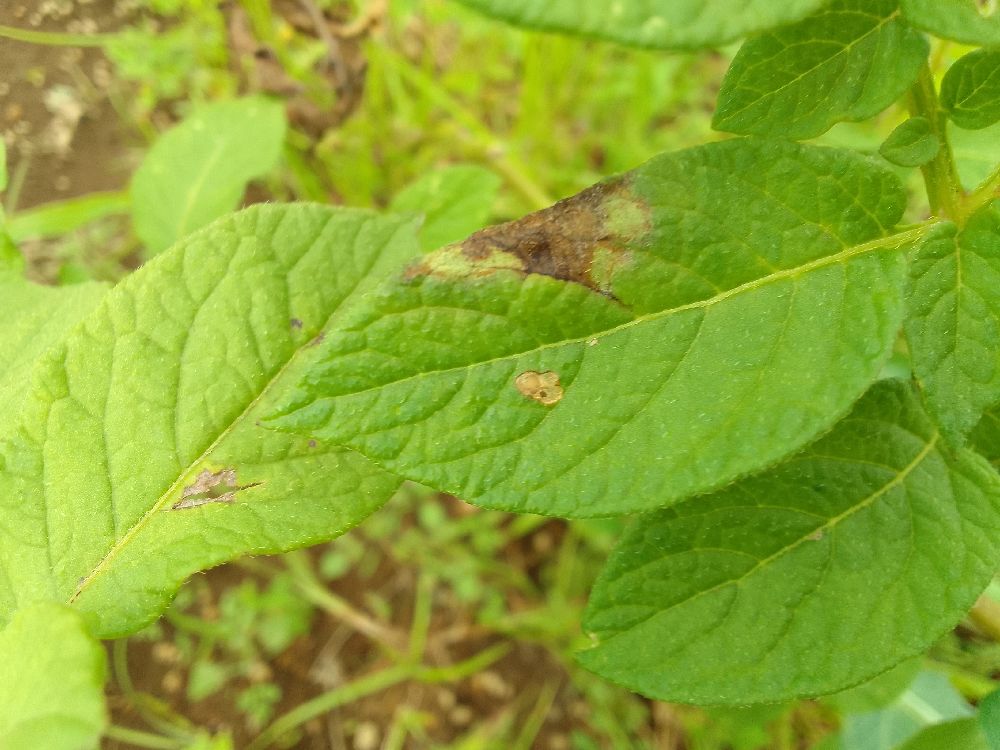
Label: Late blight